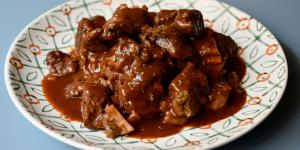
estofado de ternera con setas